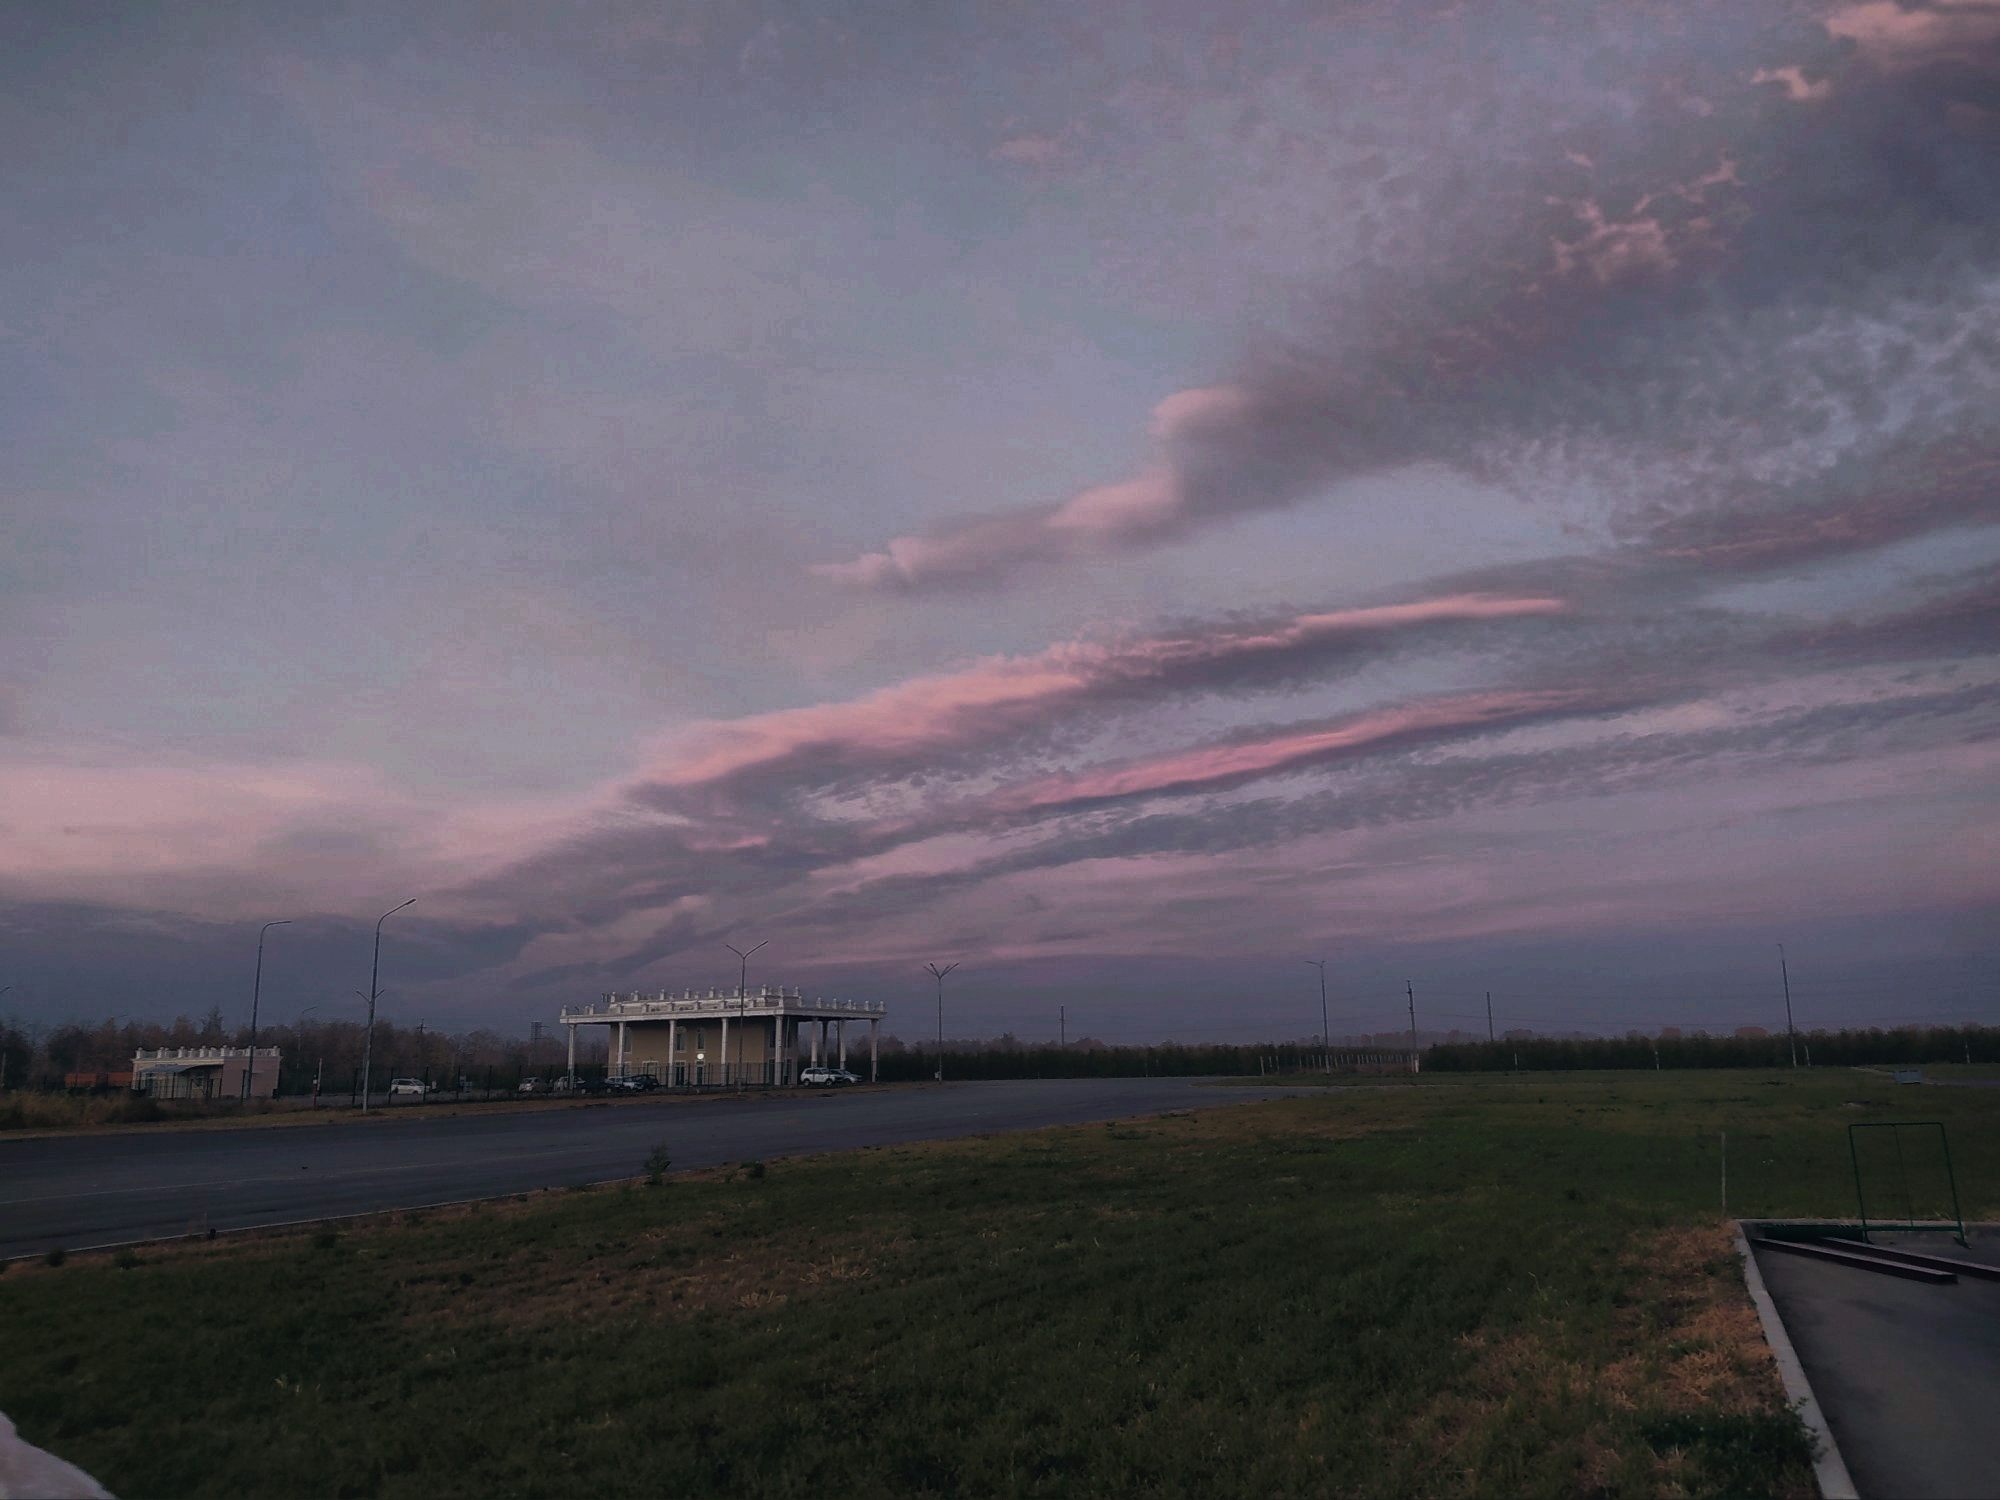
natural, cloud, sky, atmosphere, plant, afterglow, dusk, body of water, cumulus, sunrise, horizon, sunset, landscape, red sky at morning, plain, calm, road, grassland, dawn, city, grass, asphalt, meteorological phenomenon, tree, evening, prairie, natural landscape, ocean, night, coast, darkness, reservoir, reflection, road surface, wetland, sound, field, soil, channel, sea